Postage stamps and postal history of Uzbekistan

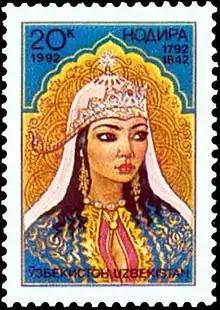
The first stamp of independent Uzbekistan in 1992

This is a survey of the postage stamps and postal history of Uzbekistan.